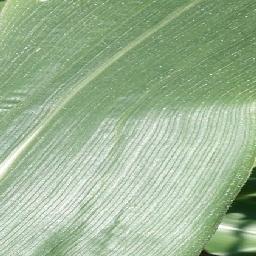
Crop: corn
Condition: (maize)_healthy